Agris Helmet

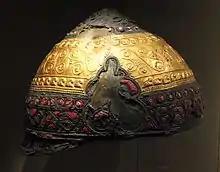
The Amfreville helmet, another Celtic prestige helmet from the Atlantic region.

The helmet has been described as having a jockey-cap shape, but the "bill" of the cap is actually a neck-guard.